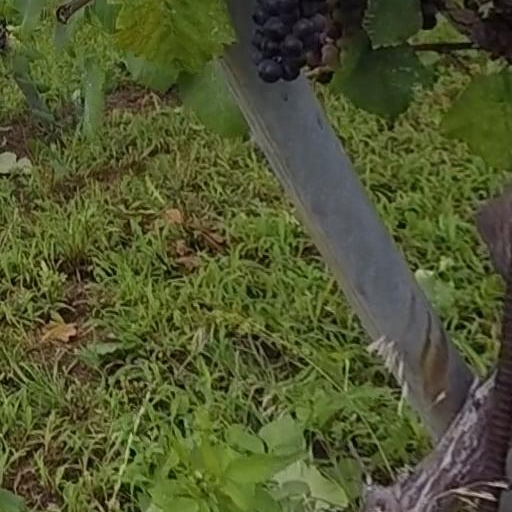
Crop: grape